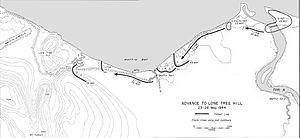
Localisation de Lone Tree Hill
La bataille de Wakde-Sarmi aussi connue sous le nom de bataille de Lone Tree Hill est une bataille de guerre du Pacifique dans le cadre de la campagne de Nouvelle-Guinée.